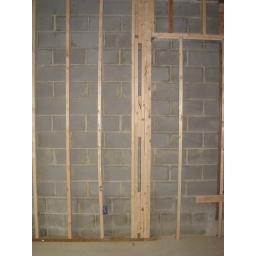
master bedroom - exterior wall near Princess Tower entrance.